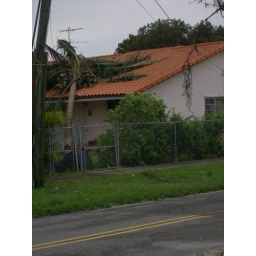
across the street, and in the right upper corner the telephone pole is about to come crashing down.